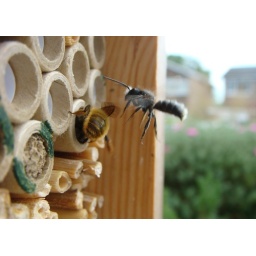
Osmia rufa female trying to seal nest tube while being buzz-tapped by male (last sighting of males this year)